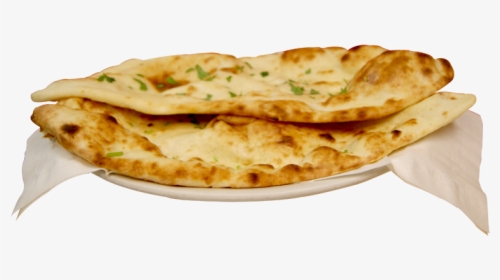
Dish: butter_naan